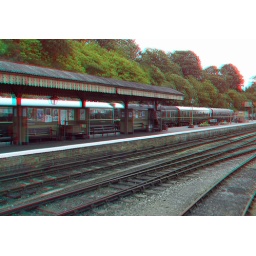
Severn Valley Railway Bewdly station in anglyph 3D stereo red cyan glasses to view